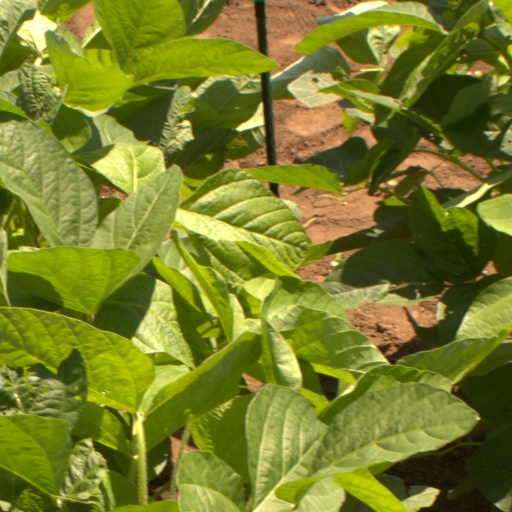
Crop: soybean